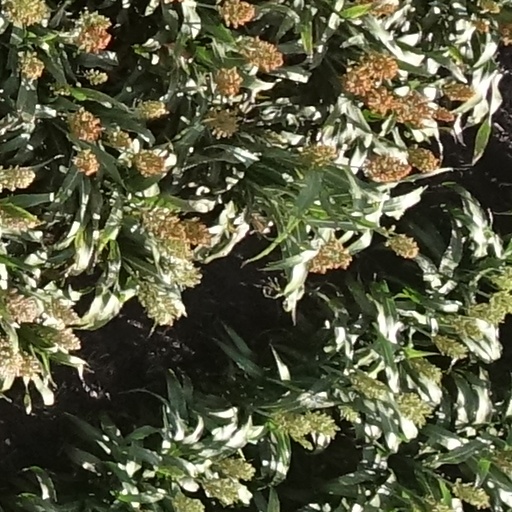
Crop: sorghum